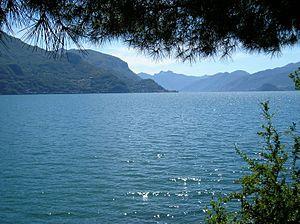
La République galactique, ou simplement désignée comme la République est un régime politique fictif apparaissant dans le monde fantastique de Star Wars prédominant la galaxie durant un millénaire environ, s'achevant 19 ans avant la bataille de Yavin, date à laquelle son Chancelier Suprême proclame l'Empire galactique. Après la disparition de ce dernier, un nouveau régime républicain voit le jour, la Nouvelle République.